Rashidun cavalry

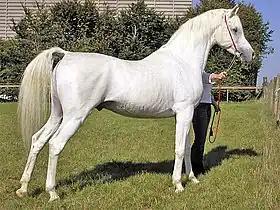
White Arabian horse

David Nicolle brought the theory of Pre-Islamic Arabia Arabic-speaking peoples adoption of armory among horsemen as he quoted Claude Cahen, who categorically stated that horse armor was very common in the early Islamic period. Nicolle thought those Arabians were exposed to external culture influences such as from external military influence from Turkish Uyghurs, originating in Xinjiang, which then spread further to Iran and beyond, eventually reaching the Middle east, Nicolle divided the evidence from three pinpoint areas: